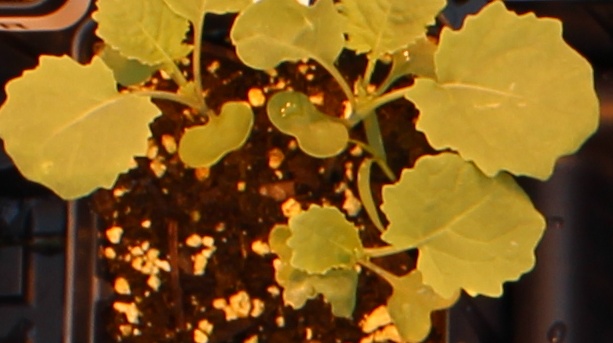
Label: Canola